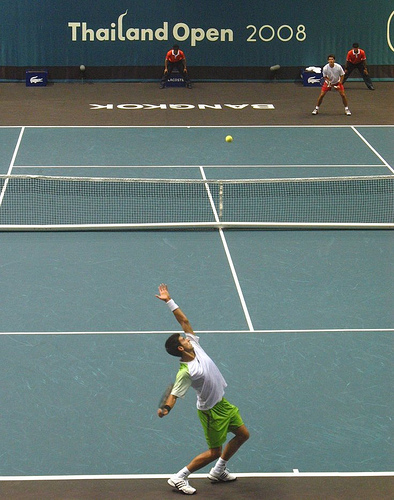
một nam vận động viên tennis đang ngửa người và nhìn lên quả bóng ở trên cao